Question: Please indicate a possible affordance area of the brush_with_toothbrush that can be used for brushing
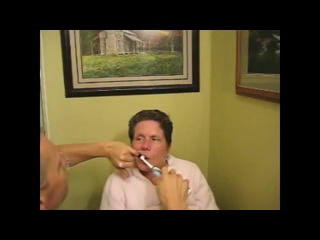
Answer: [138.551, 154.73, 159.472, 174.862]